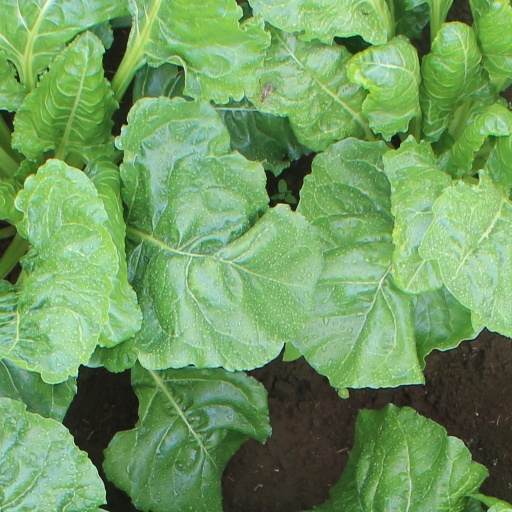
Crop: sugar beet